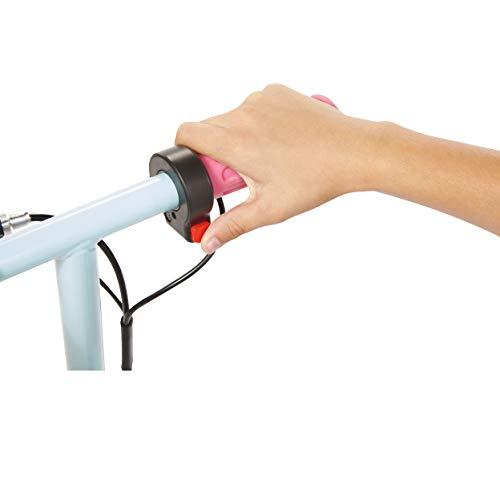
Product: L.O.L. Surprise! 550E Rechargeable Electric Scooter - Ride On Ul 2272 Certified, Multicolor
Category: Toys & Games | Tricycles, Scooters & Wagons | Ride-On Toys & Accessories
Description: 6 miles cruise range with rechargeable 12V 7Ah SLA battery.
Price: $149.99
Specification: ProductDimensions:14.4x36.7x36.2inches|ItemWeight:2.2pounds|ShippingWeight:33.4pounds(Viewshippingratesandpolicies)|ASIN:B07J33TZ85|Itemmodelnumber:649868|Manufacturerrecommendedage:6-13years